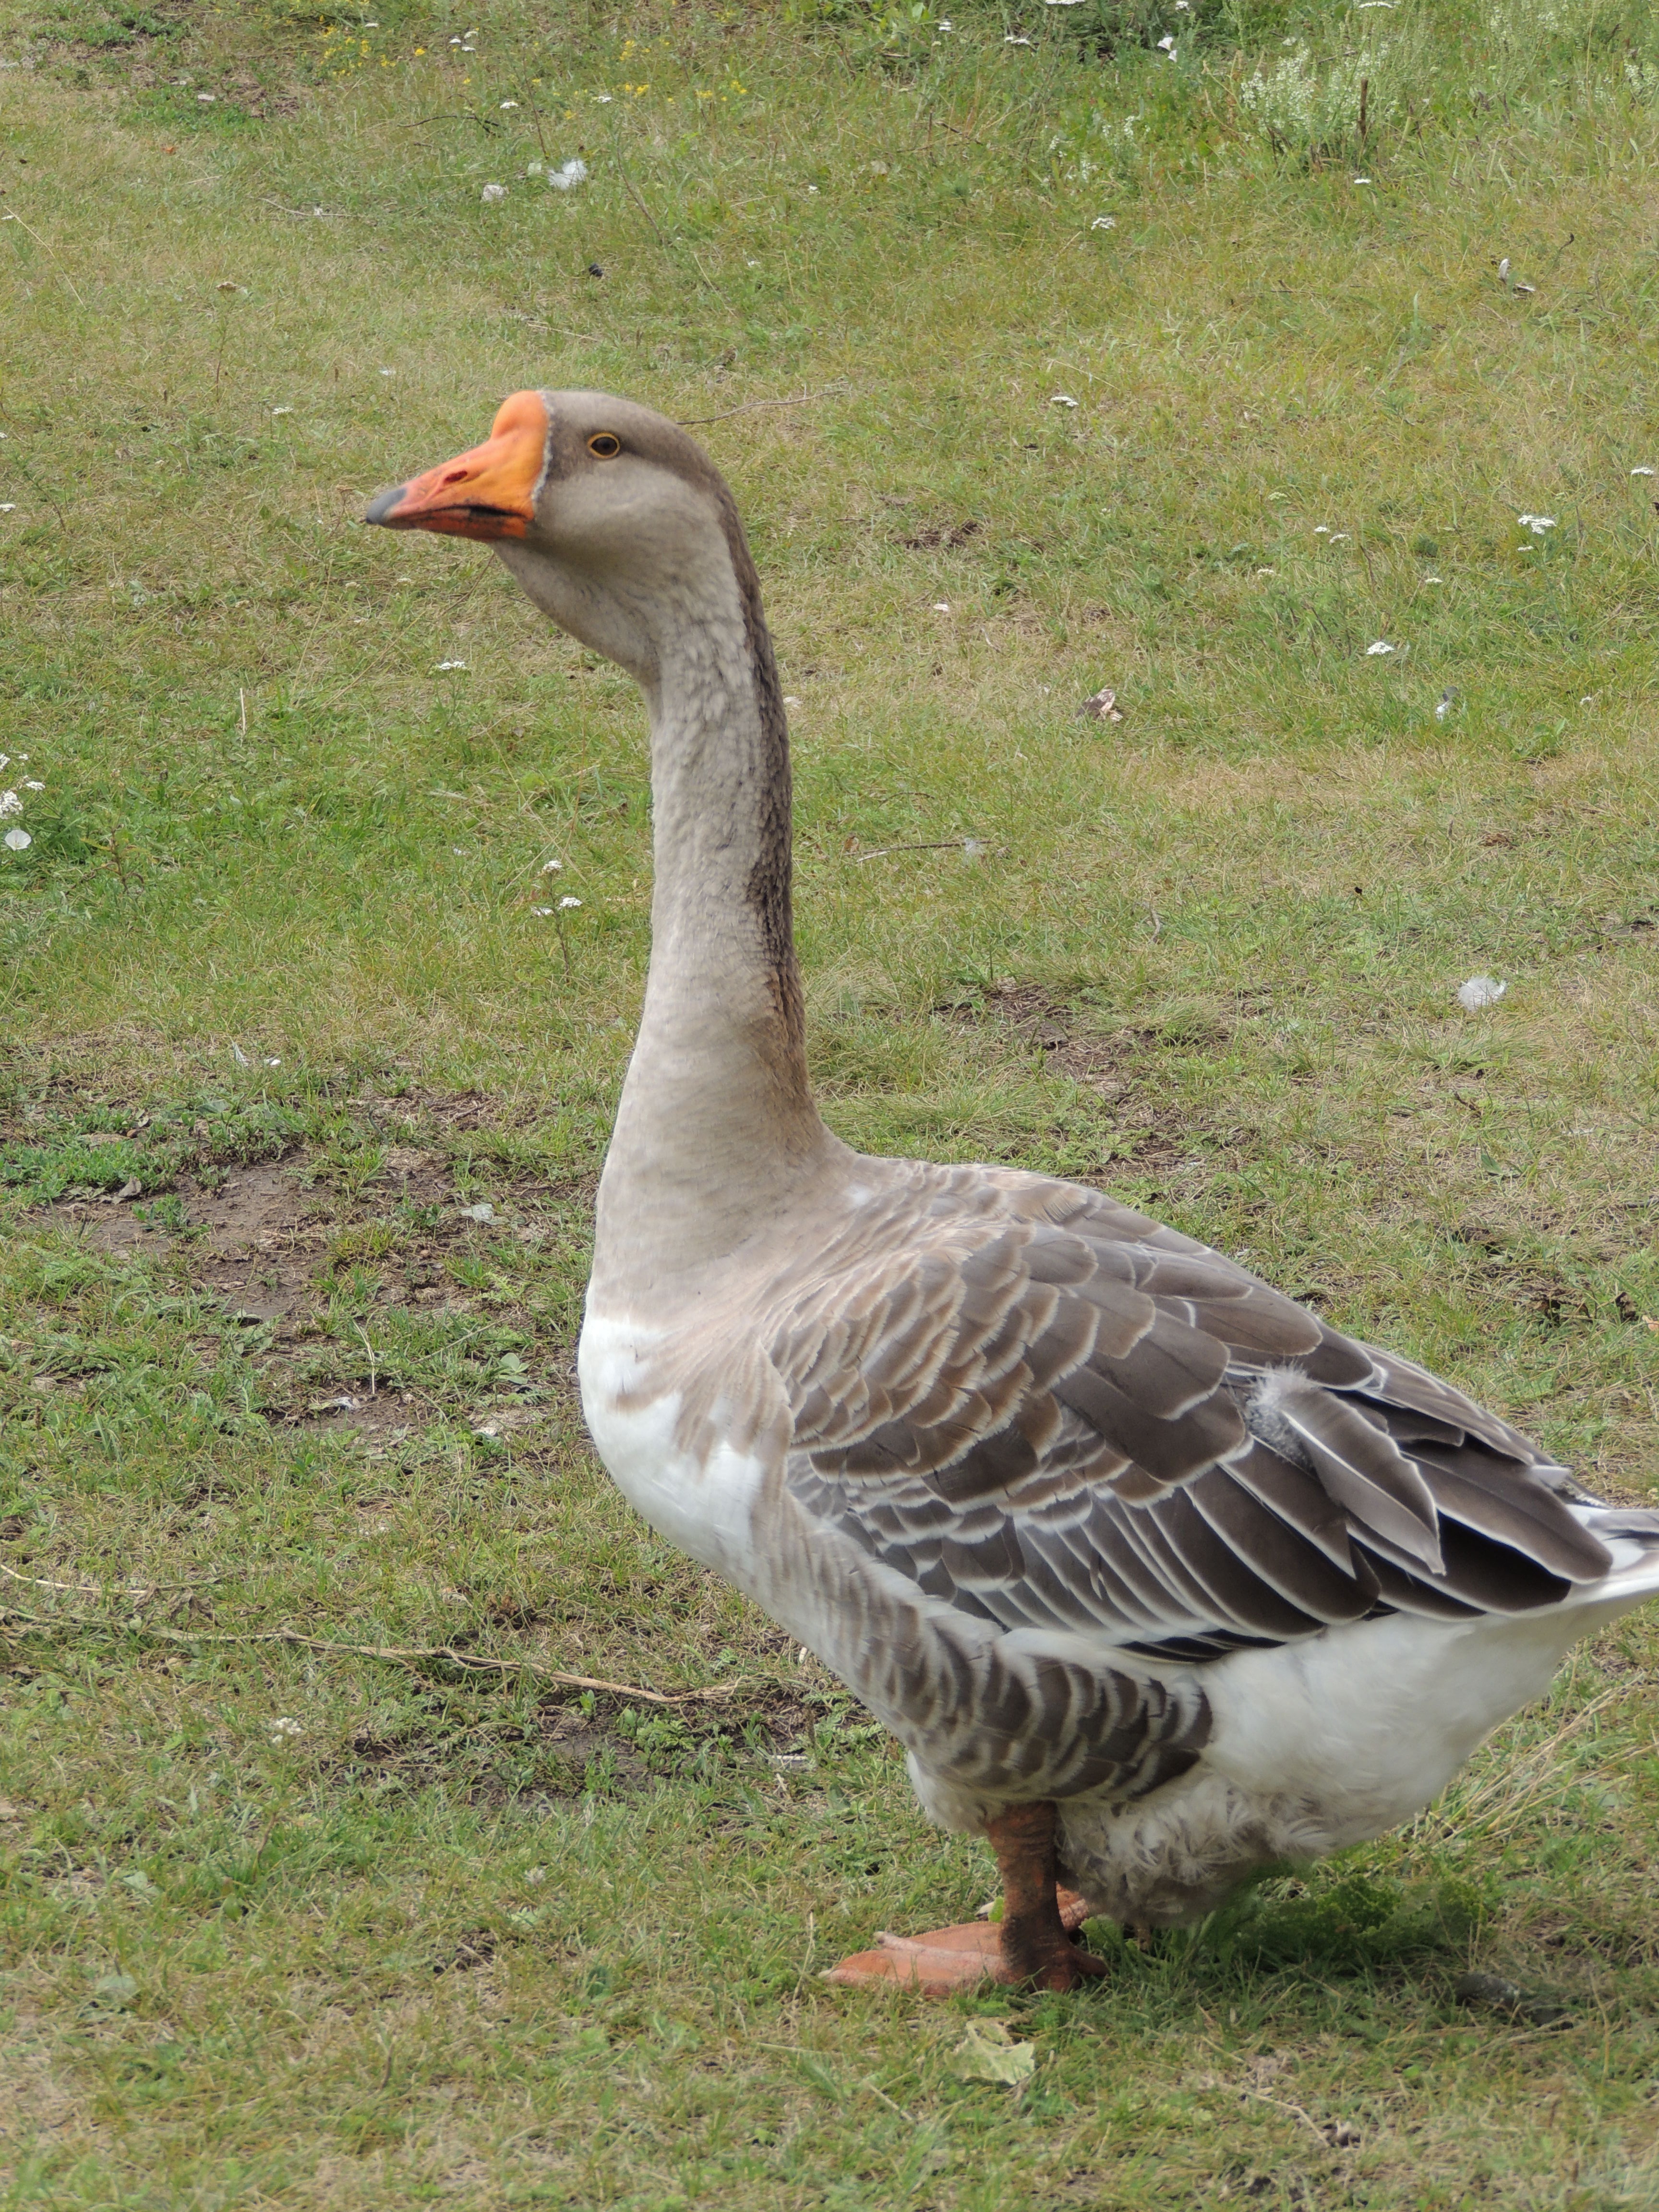
nature, bird, wing, summer, village, wildlife, beak, fowl, fauna, posing, duck, goose, vertebrate, waterfowl, water bird, canard, subsistence farming, ducks geese and swans